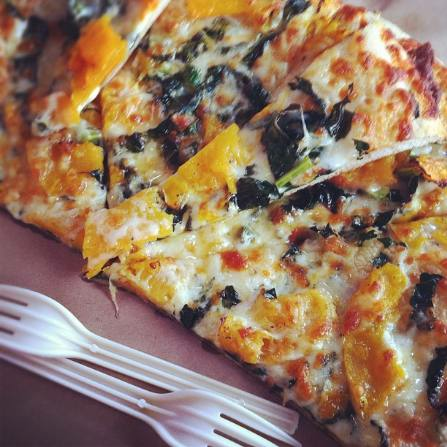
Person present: No